John T. McCutcheon

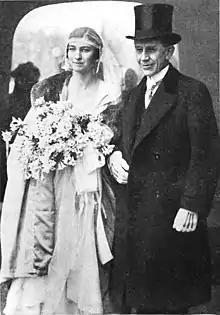
John T. and Evelyn (Shaw) McCutcheon

On January 20, 1917, McCutcheon married Evelyn Shaw, the daughter of his friend Howard Van Doren Shaw, despite being twenty-four years older than her. The McCutcheons were the parents of three sons, John Jr., Howard Shaw, and George Barr. A daughter, Evelyn, died in childhood. Shaw McCutcheon became an editorial cartoonist and worked for "The Spokesman-Review" in Spokane, Washington, for thirty-six years.